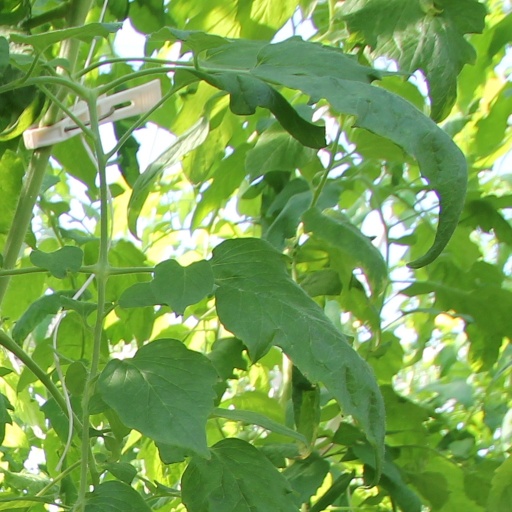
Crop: tomato